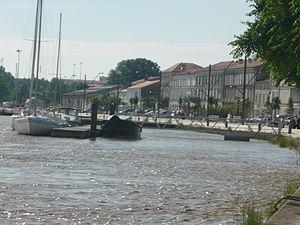
Vue sur le port fluvial de Tonnay-Charente (17).
Cet article présente les faits historiques notables de la ville de Tonnay-Charente, ville du sud-ouest de la France, située dans le département de la Charente-Maritime, en Saintonge et à la frontière de l'Aunis.